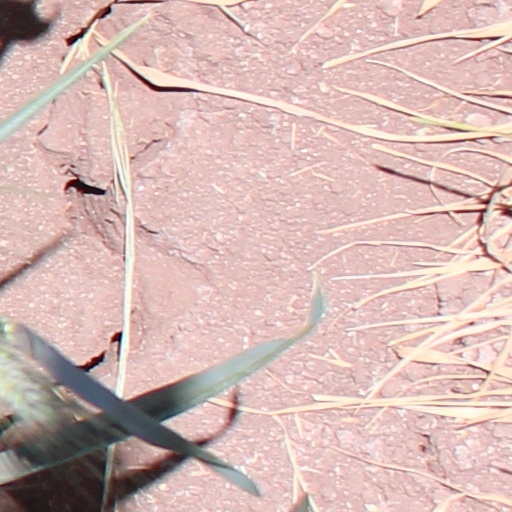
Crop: wheat